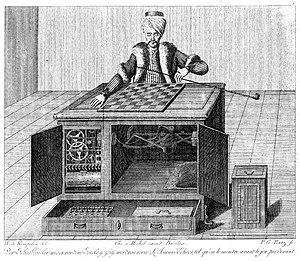
Les Thèses sur le concept d'histoire, appelées aussi Sur le concept d'histoire constituent le dernier texte rédigé par Walter Benjamin, à Paris, en 1940, peu avant qu'il ne mette fin à ses jours. Considérées comme une référence philosophique et politique, elles ont été publiées pour la première fois en 1942, par l'Institut de Recherche sociale à Los Angeles.
Le Turc mécanique ou l’automate joueur d'échecs est un célèbre canular construit à la fin du XVIIIᵉ siècle : il s’agissait d'un prétendu automate doté de la faculté de jouer aux échecs. Il a été partiellement détruit dans un incendie. De nos jours, une réplique a été créée : elle est contrôlée par un logiciel et joue réellement seule aux échecs.